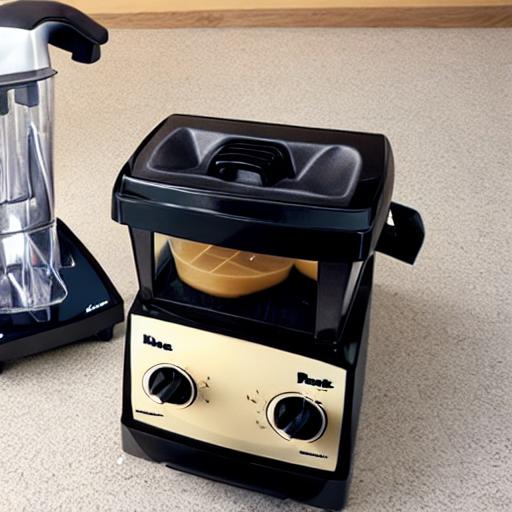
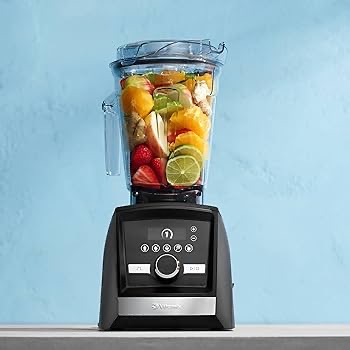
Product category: items_blender
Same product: no